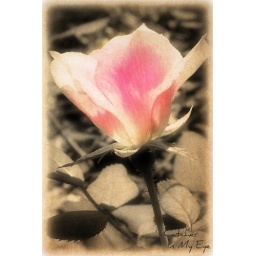
A &amp;quot;Knock-out&amp;quot; pink rose growing in my yard...